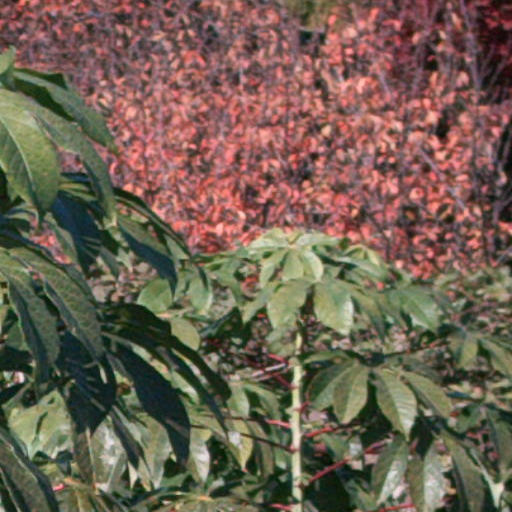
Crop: cassava